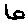
Label: 6